Maulbronn Monastery

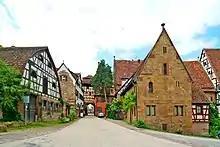
Entrance area, western courtyard

The architectural history of the Maulbronn Monastery complex is still not fully understood. The monastery was constructed in the 12th century in a Romanesque style, though little of the 12th century work – the portal and its original doors – has been preserved. The specific style used, called the "Hirsau style", was native to Swabia and is characterized by uniform pillars and the rectangular frames around the Romanesque arches. Near the end of the 12th century the architecture of the Cistercians became influenced by Gothic architecture, and the order began disseminating it from northeastern France. From 1210 to 1220, an anonymous architect trained in Paris erected the first example of Gothic architecture in Germany at Maulbronn's narthex, the southern portion of its cloister, and the monks' refectory. The Late Gothic came to Maulbronn from the late 13th century to the mid-14th century, and again in the German Romantic era of the late 19th century. There is a very limited amount of Renaissance architecture at Maulbronn, represented primarily by Duke Ludwig's hunting manor.